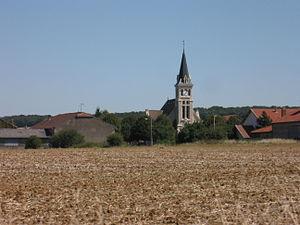
Seicheprey est une commune française située dans le département de Meurthe-et-Moselle en région Grand Est.